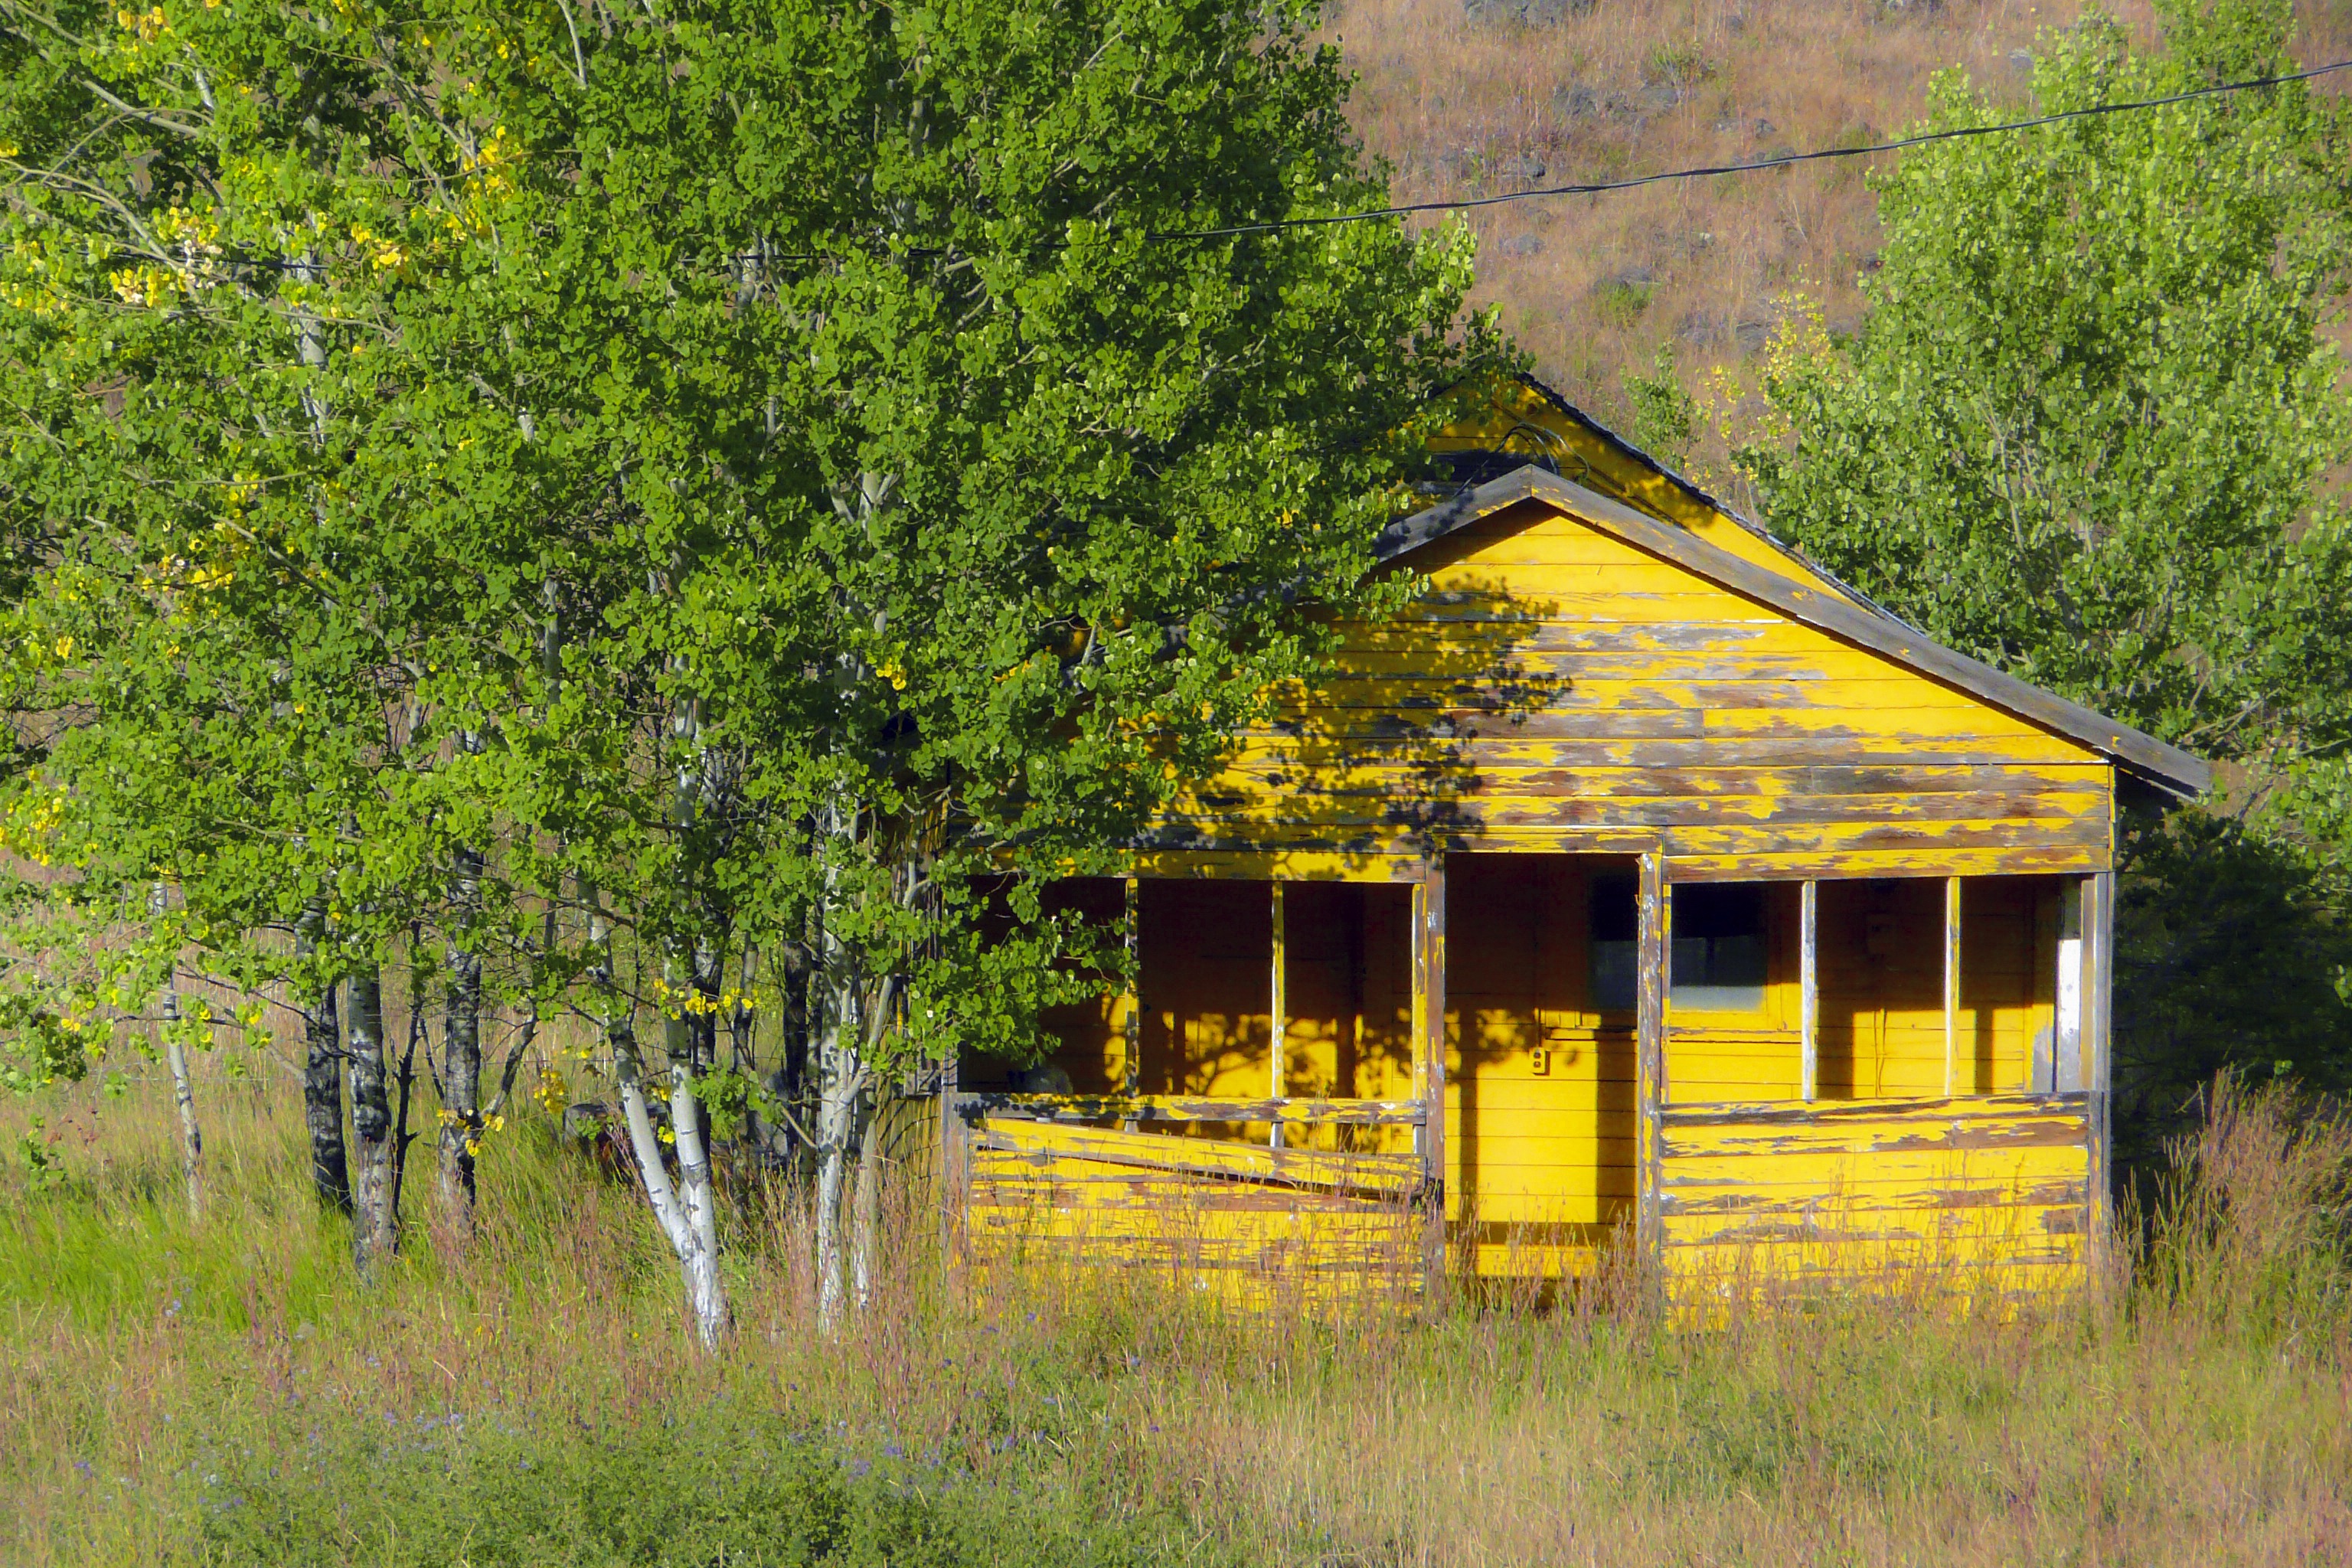
landscape, tree, farm, house, building, hut, village, shack, cottage, scenery, yellow, canada, rural area, british columbia, wooden shed, chilcotin, cariboo